Budapest String Quartet

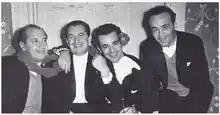
The quartet in 1938: (left to right) Josef Roisman (violin), Boris Kroyt (viola), Alexander Schneider (violin), Mischa Schneider (cello)

The Budapest String Quartet was a string quartet in existence from 1917 to 1967. It originally consisted of three Hungarians and a Dutchman; at the end, the quartet consisted of four Russians. A number of recordings were made for His Master's Voice and RCA Victor through 1938; from 1940 through 1967 it recorded for Columbia Records. Additionally, several of the Quartet's live performances were recorded, at the Library of Congress and other venues.